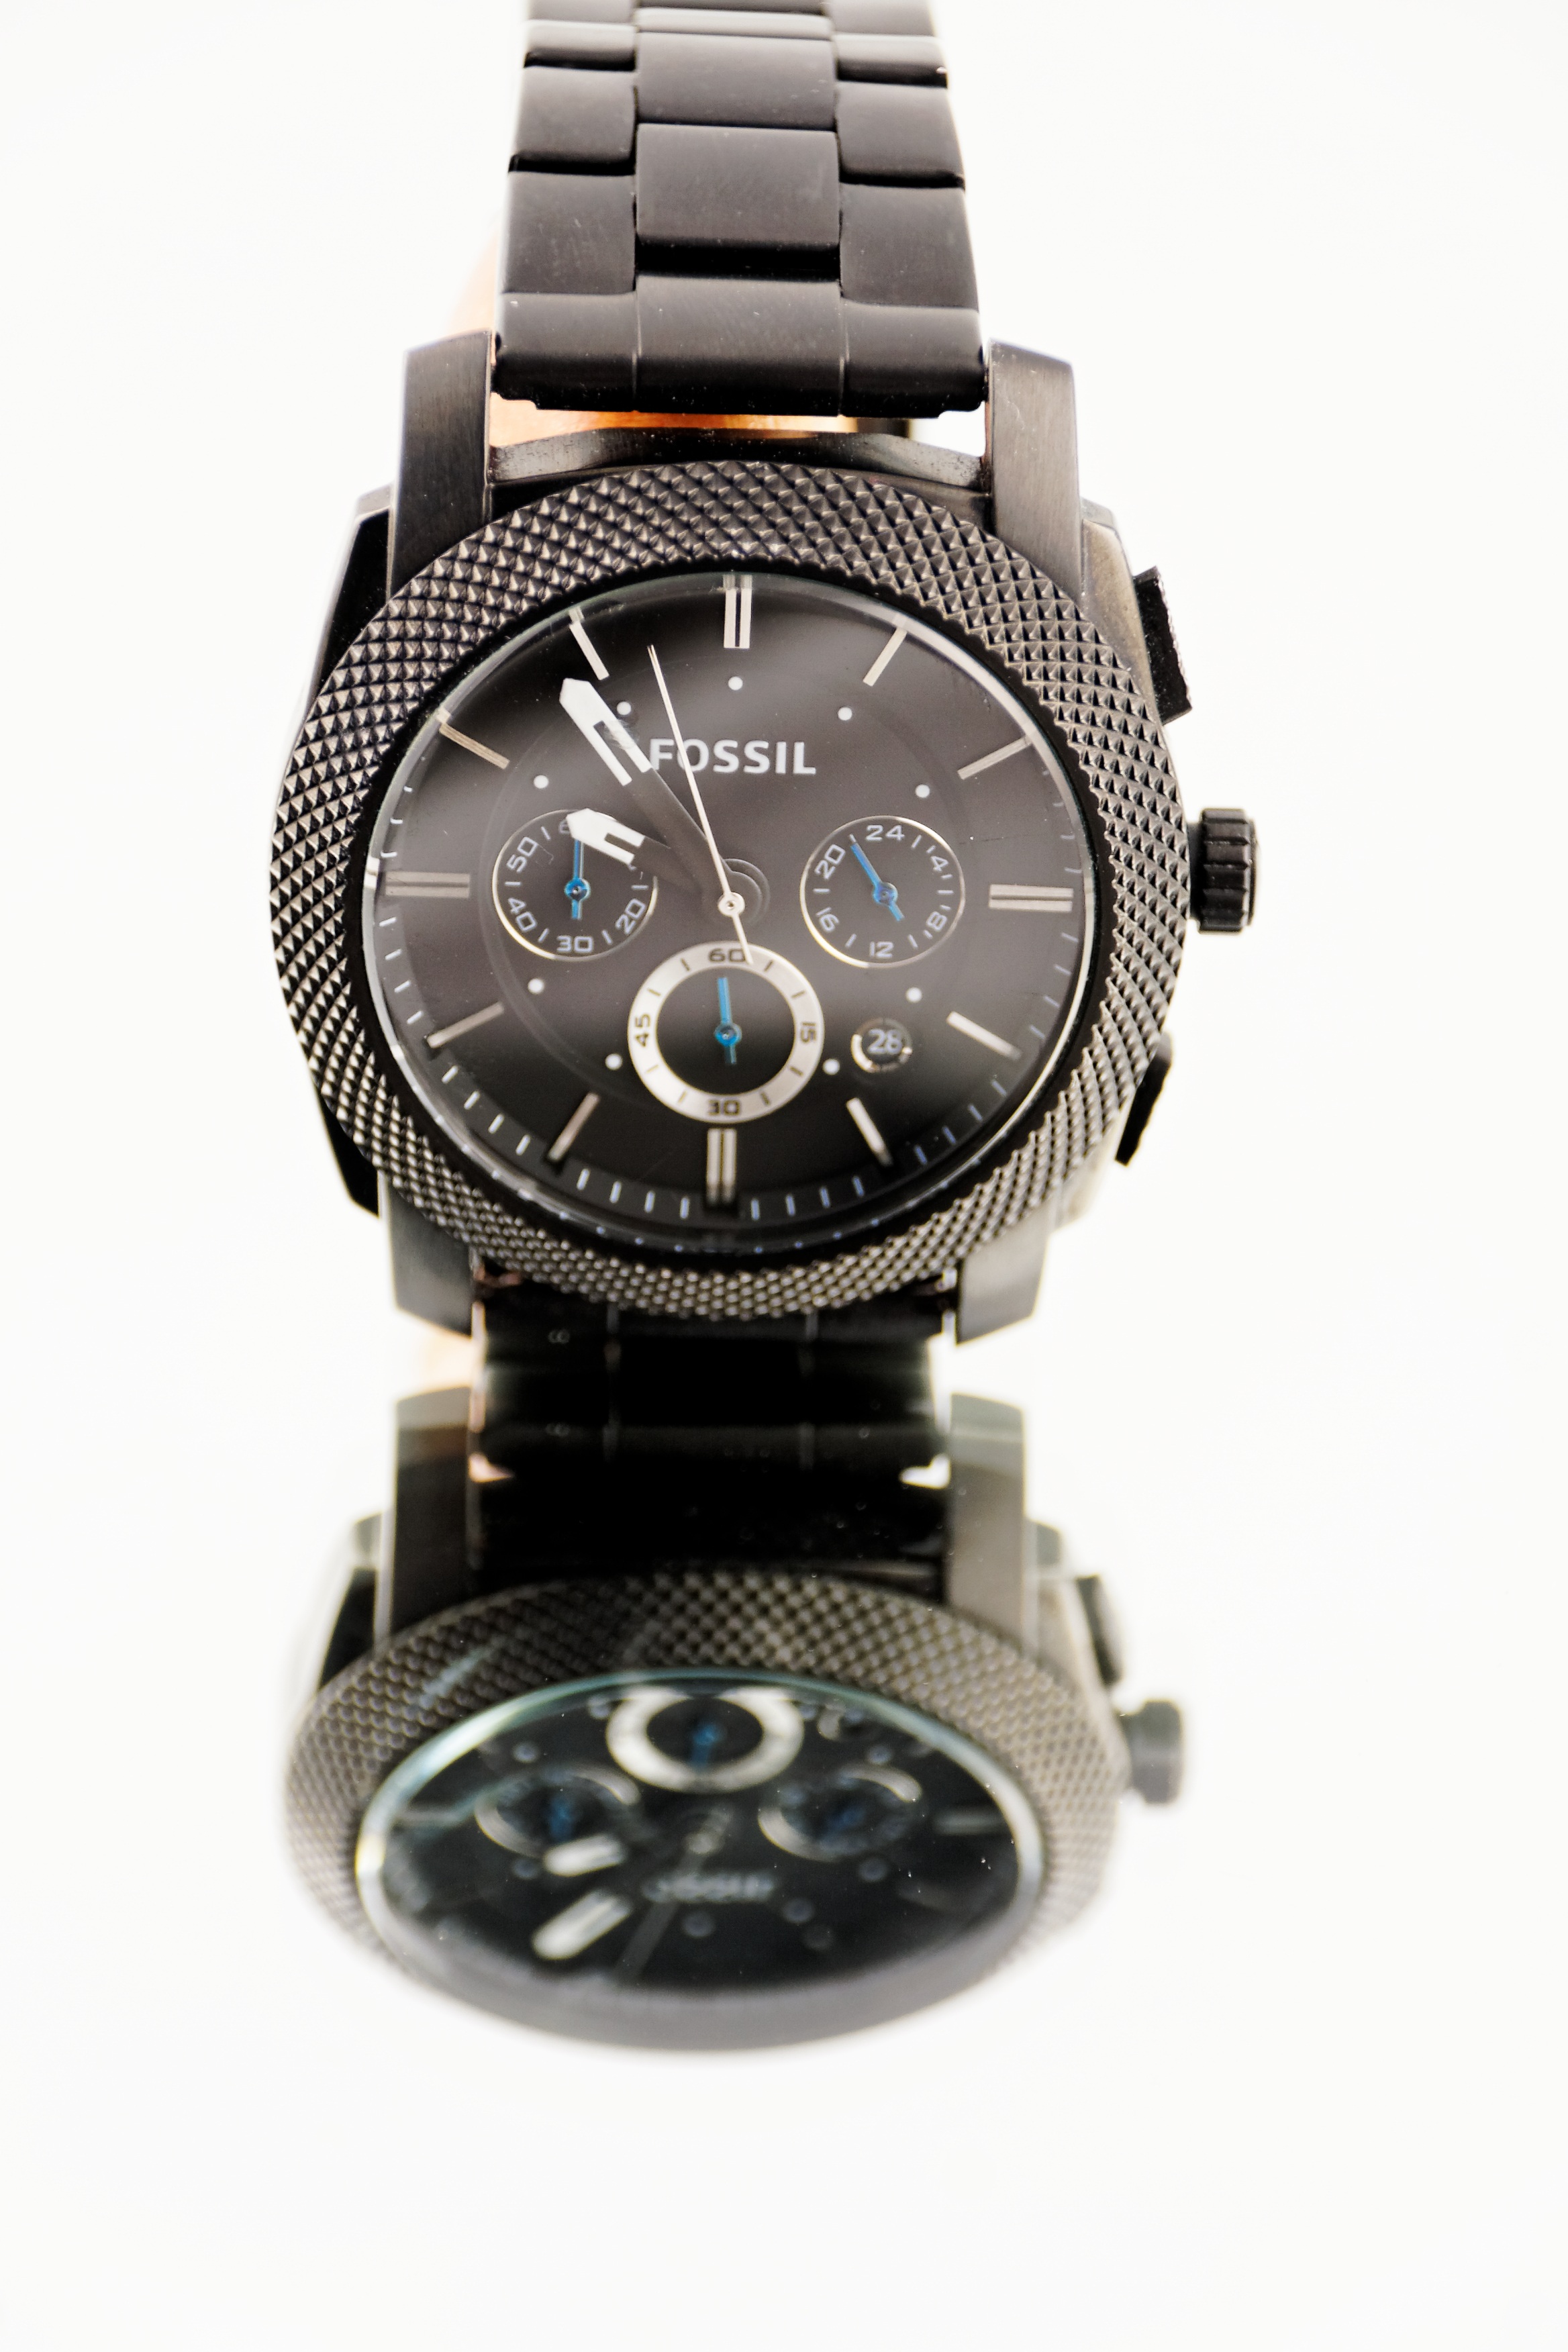
watch, hand, clock, time, metal, product, wrist watch, mens, stopwatch, fossil, strap, hours, time of, minutes, time measurement